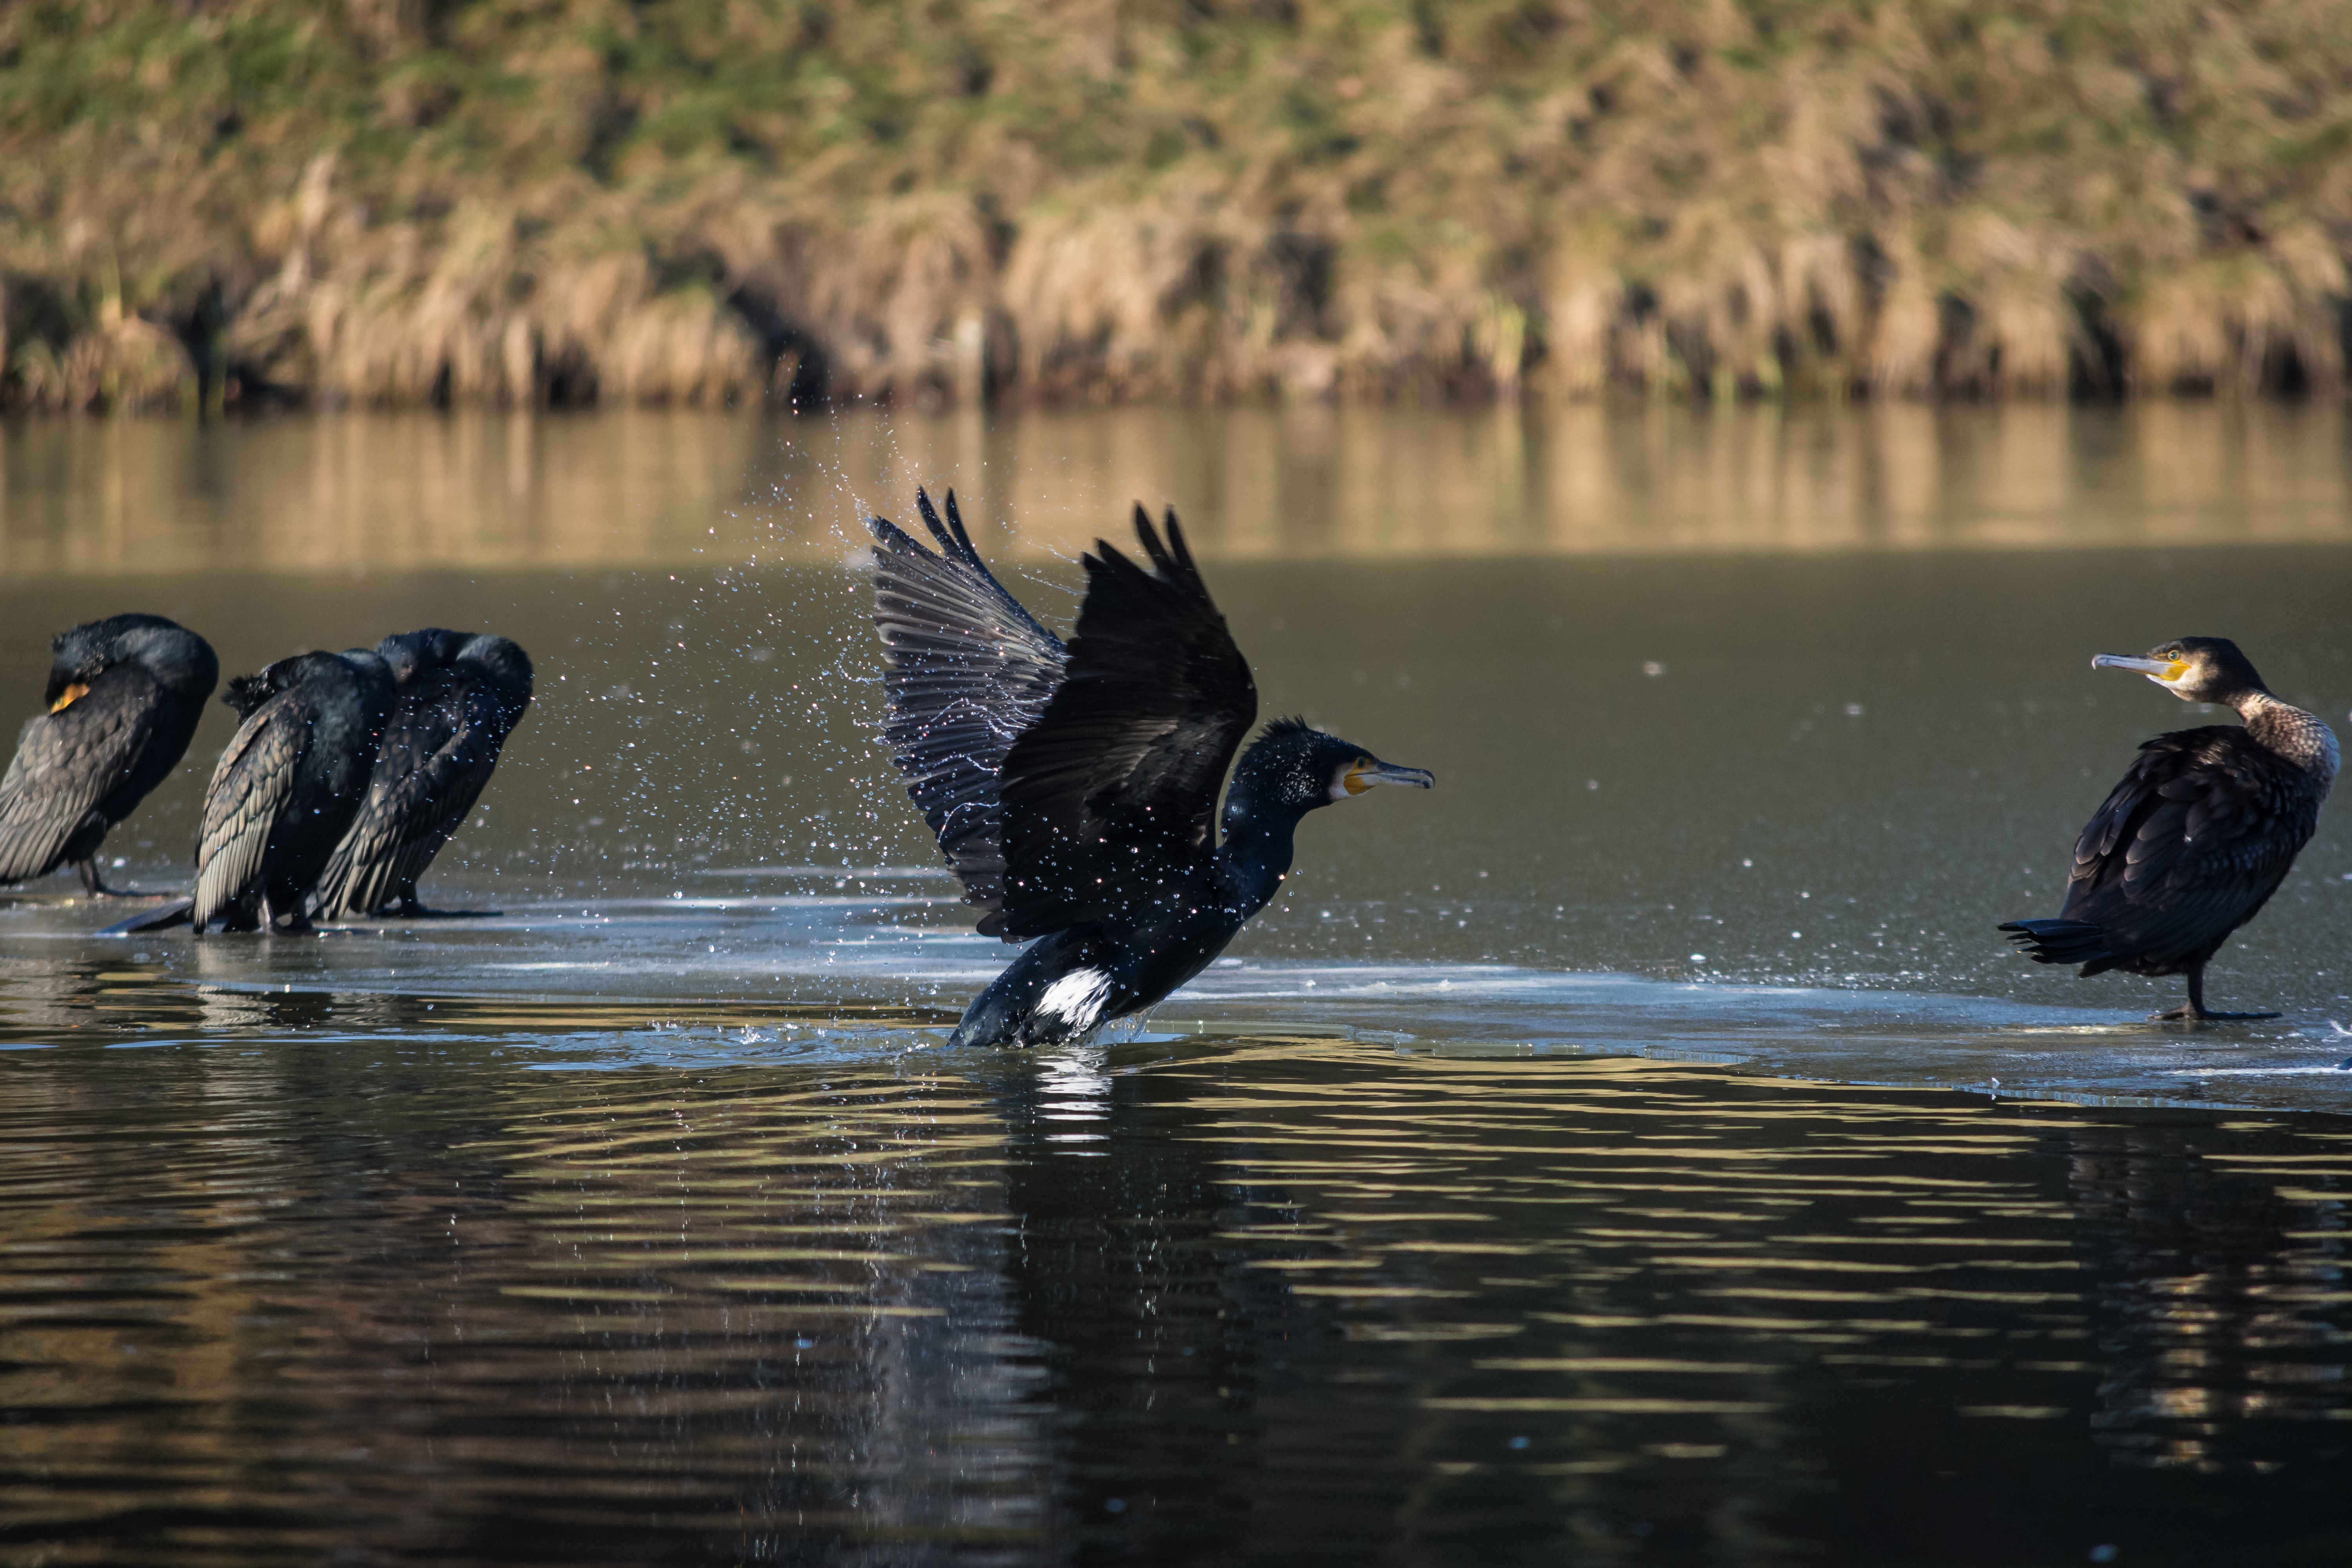
landscape, water, nature, bird, lake, animal, wildlife, black, feather, fauna, plumage, birds, vertebrate, creature, bill, cormorant, water bird, animal world, seevogel, phalacrocorax carbo, perching bird